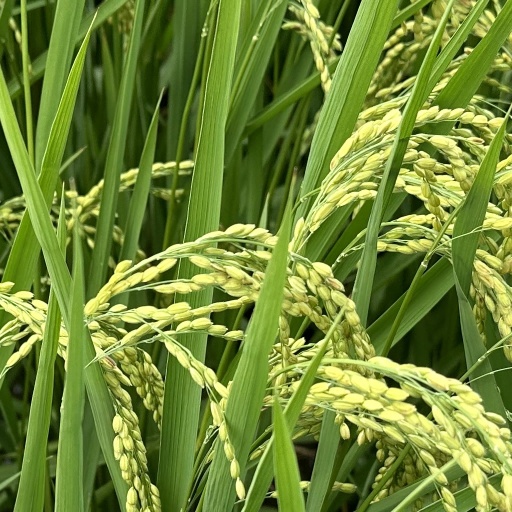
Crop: rice